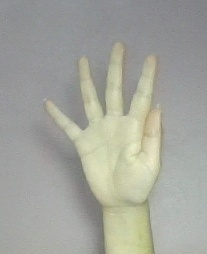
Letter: sheen